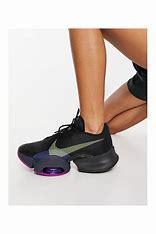
Brand: Nike
Model: Air Zoom Superrep 2